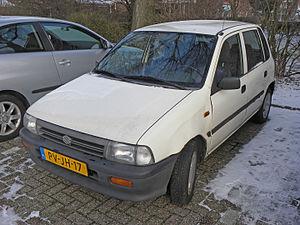
La Suzuki Alto est une citadine du constructeur japonais Suzuki fabriquée depuis 1979. Elle est disponible, selon les périodes, en berline 3 ou 5 portes, en pick-up 2 portes ou en break 3 portes.